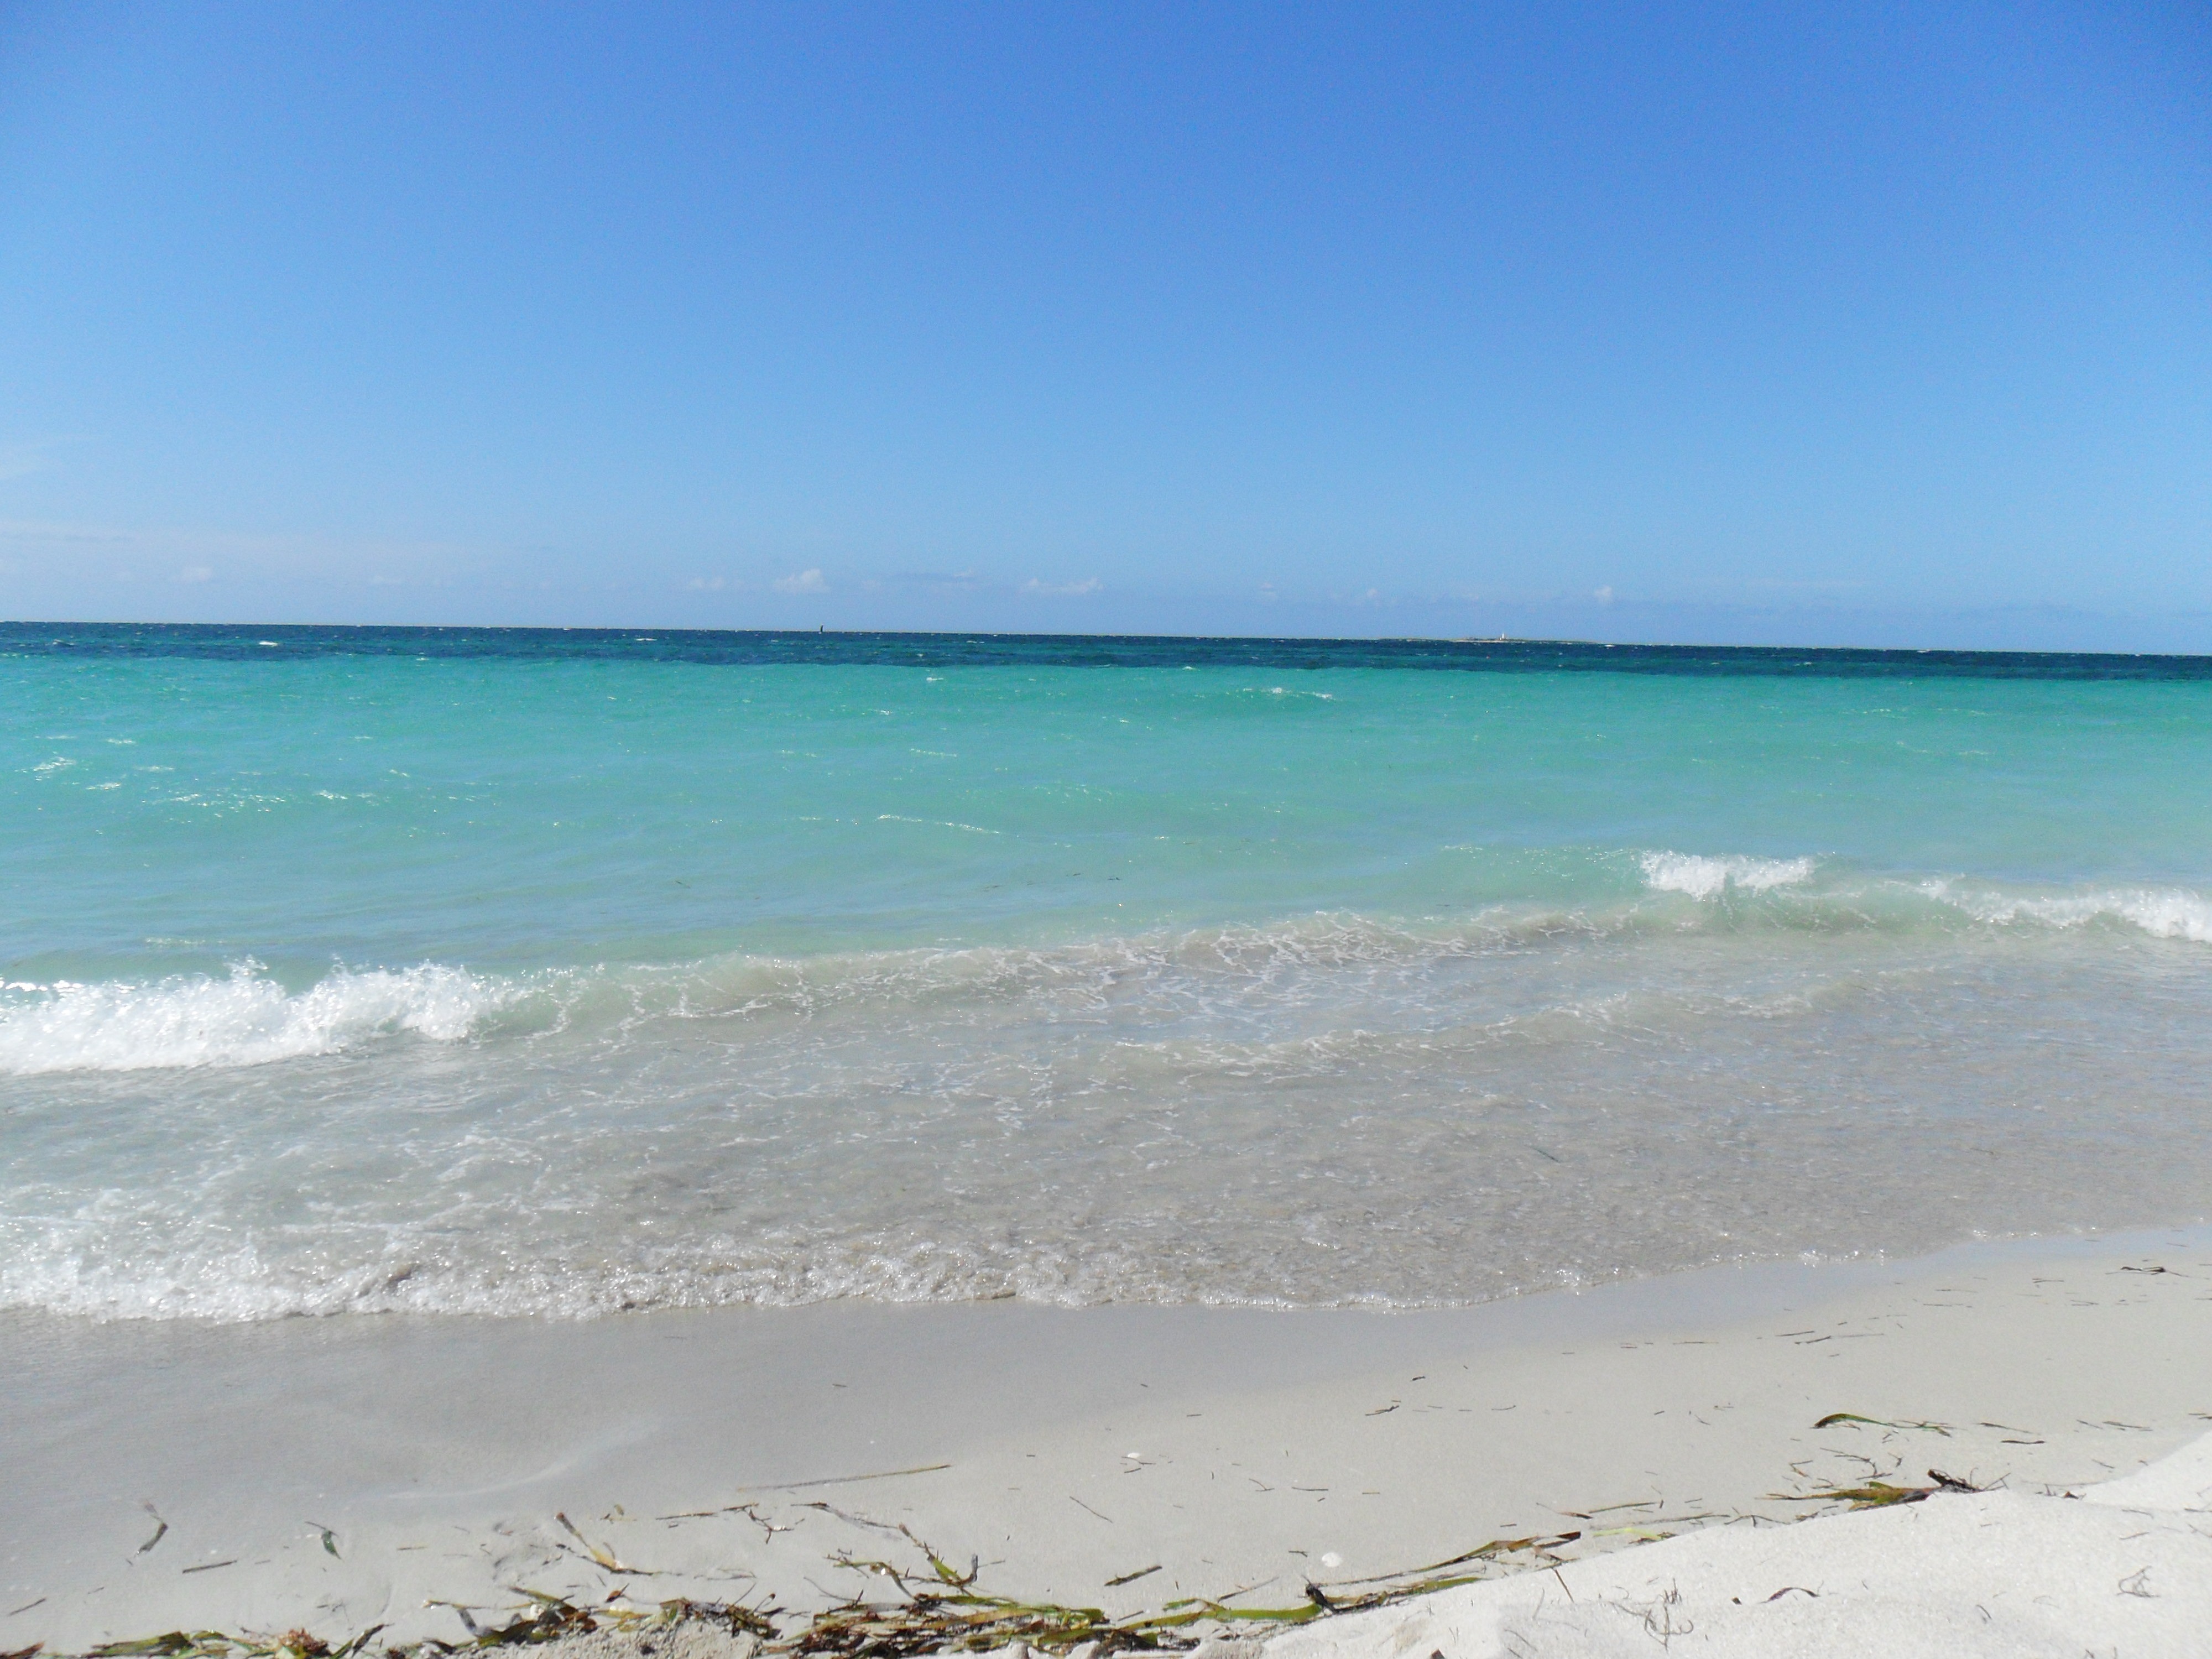
beach, landscape, sea, coast, water, sand, ocean, horizon, shore, wave, vacation, idyllic, relax, paradise, tranquil, scenic, tropical, peace, bay, island, tourism, body of water, waves, relaxation, resort, caribbean, tropics, cape, wind wave